Nuri Şahin

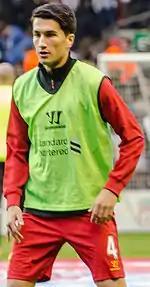
Şahin with Liverpool in 2012

On 25 August 2012, Real Madrid agreed to loan Şahin to Liverpool on a season-long deal, where he was given the number 4 shirt. On 2 September 2012, Şahin made his Liverpool debut in the 2–0 home defeat to Arsenal in the Premier League. On 26 September, Şahin scored his first and second goal for Liverpool in the third round of the League Cup against West Bromwich Albion as the game ended in a 2–1 win. Three days later, he scored his first Premier League goal and set up two goals in a 5–2 win against Norwich City. In his five-month loan spell at Liverpool, Şahin managed to get three goals and three assists in 12 matches. After leaving Liverpool, Şahin said he was never happy at either Real Madrid or Liverpool, though he was happy to get a chance to play with captain Steven Gerrard.